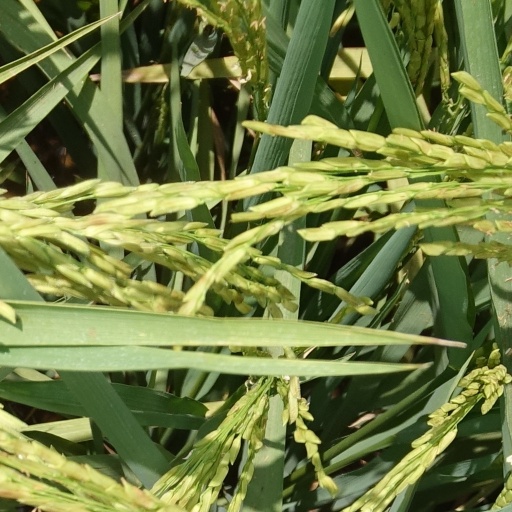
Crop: rice